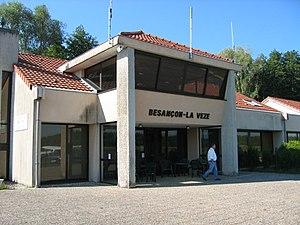
L'aérodrome de Besançon-La Vèze est un aérodrome de Franche-Comté.
Comme dans la majorité des villes européennes, les transports à Besançon sont dominés par l'automobile. La ville est bien desservie par le train, avec notamment des rames TGV qui la relient à Paris.